Wallace Sharland

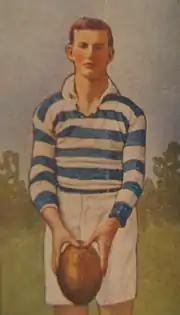
Sharland in Geelong colours

After making five appearances in his first VFL season, Sharland received more opportunities in 1921, with 13 games for Geelong. He made enough of an impression to be in the first-ruck in the Victorian state side which went to Adelaide in August to defeat South Australia and also feature in the return leg at the Melbourne Cricket Ground (MCG). In September 1921 he played his first final, which was a semi-final fixture against Richmond at the Melbourne Cricket Ground. Richmond won by 61-points to end Geelong's season. He played a further eight games with Geelong in the 1922 VFL season.